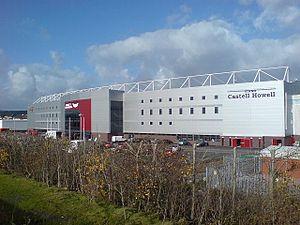
Le Parc y Scarlets est un stade de rugby à XV situé dans la zone de Pemberton à l'est de Llanelli, au Pays de Galles.
Llanelli [ɬaˈnɛɬi] est une ville côtière située au pays de Galles, dans le Carmarthenshire. Elle est notamment connue pour son équipe de rugby à XV et pour la production de fer-blanc. Avec 49 591 habitants, c'est la septième ville du pays de Galles et la plus grande ville du comté. Selon le recensement de 2001, environ 30 % de la population comprend la langue galloise. Au milieu du XXᵉ siècle, Llanelli était la plus grande ville au monde où plus de la moitié de la population parlait une langue celtique.